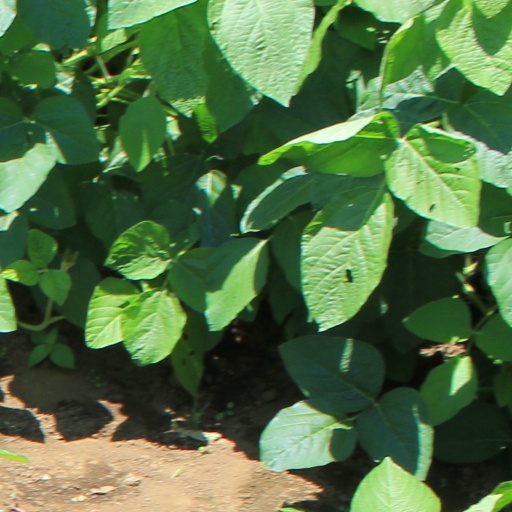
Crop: soybean